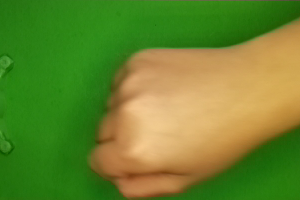
Label: rock